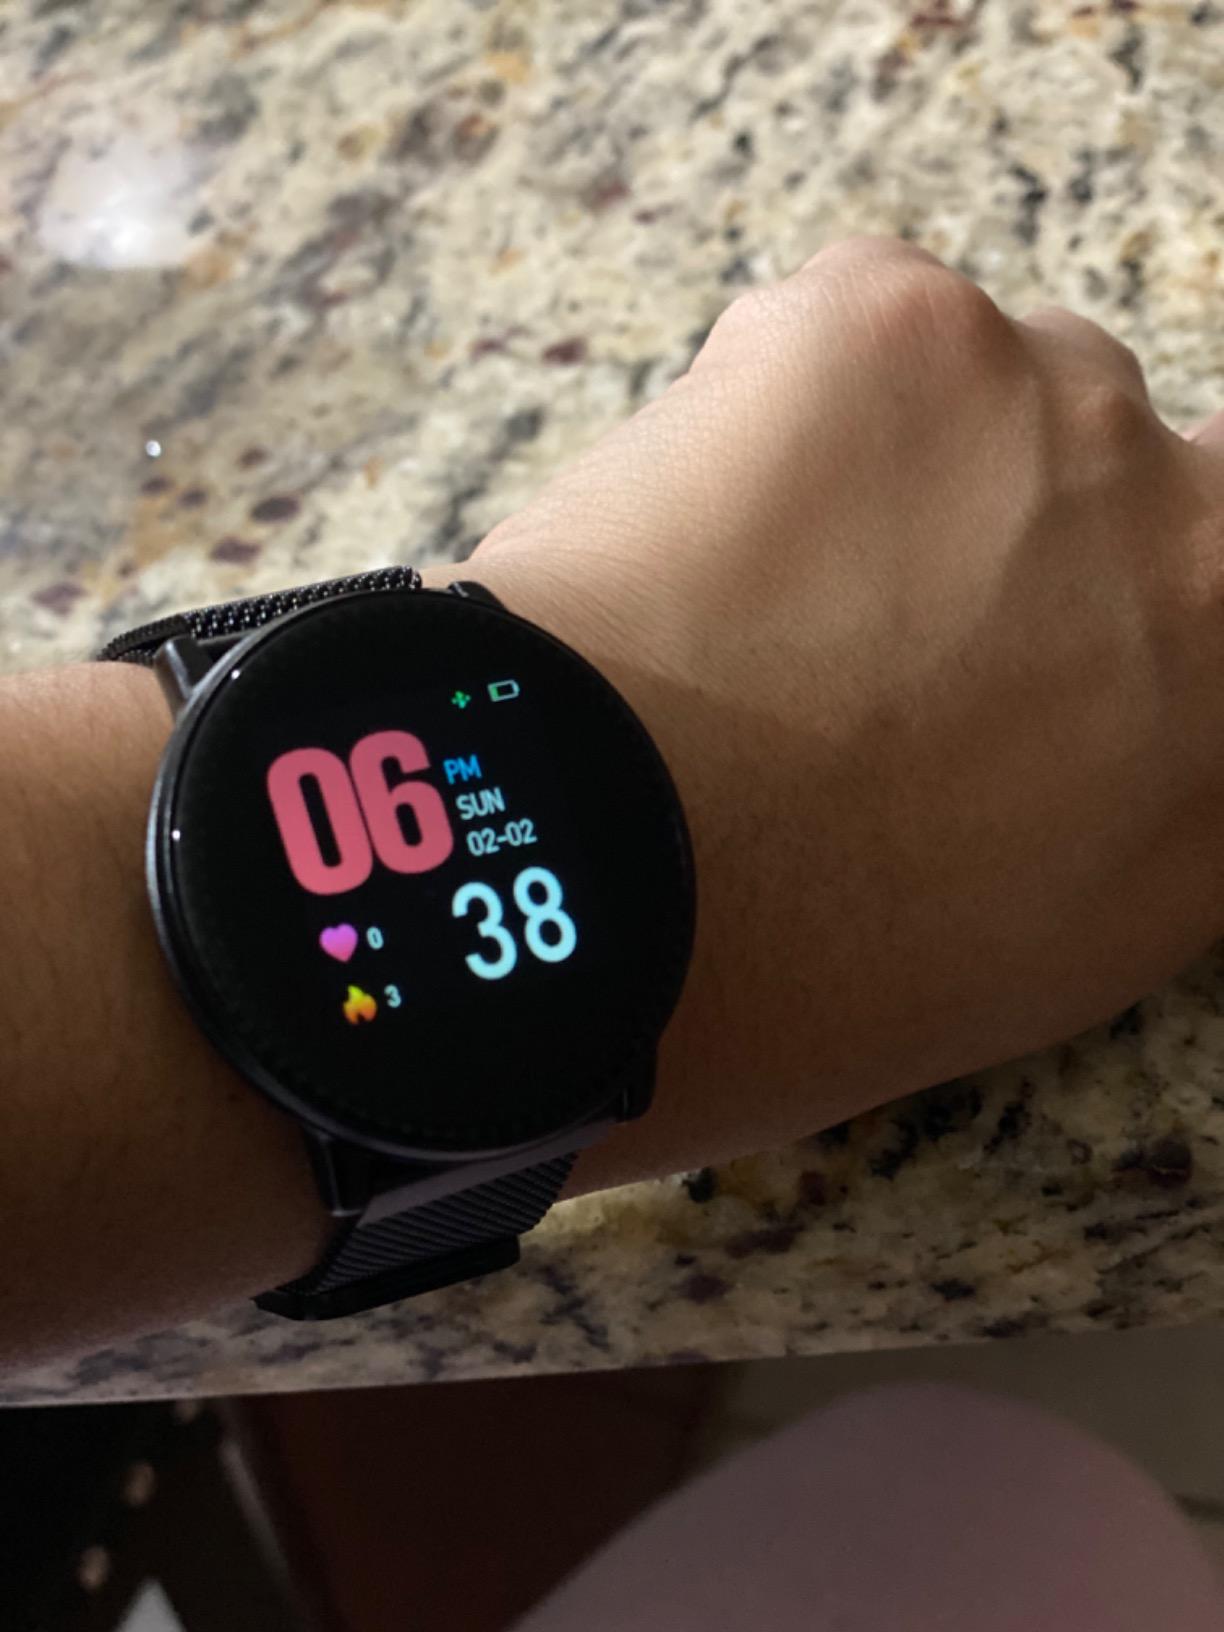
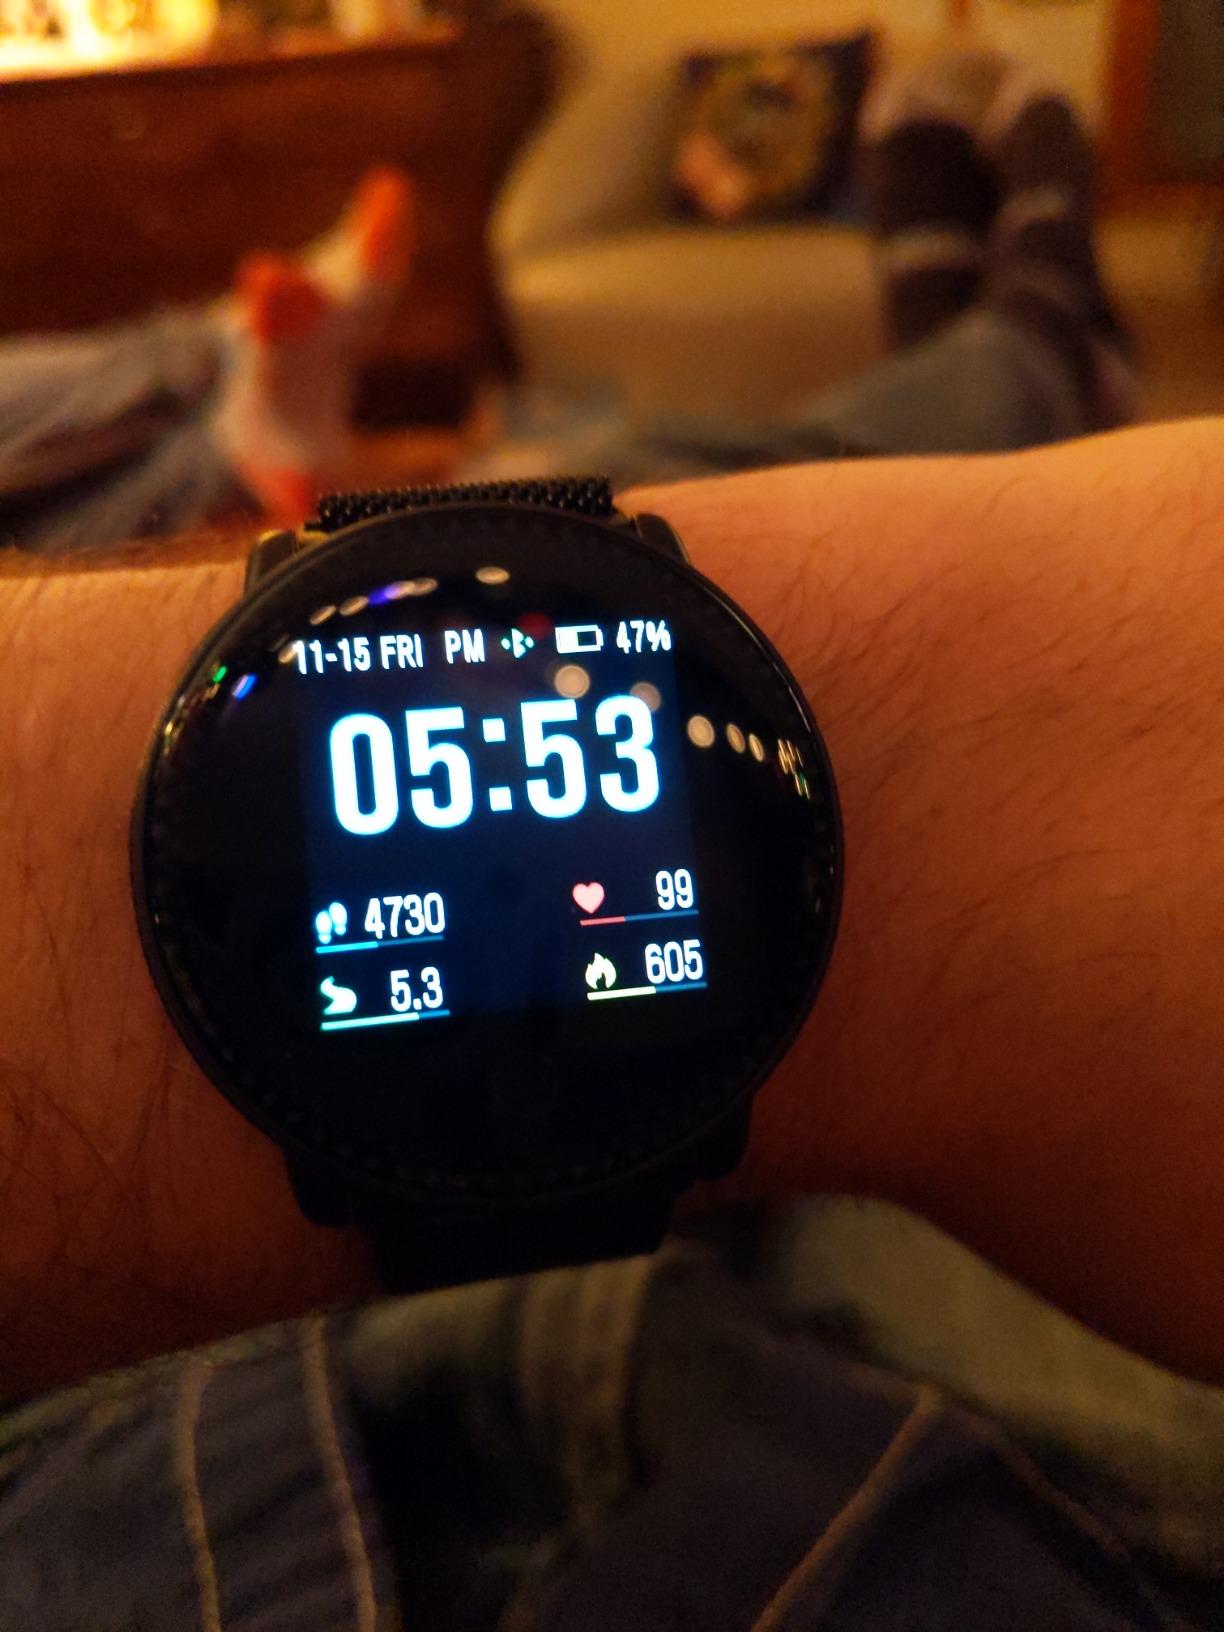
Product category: smartwatch
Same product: yes